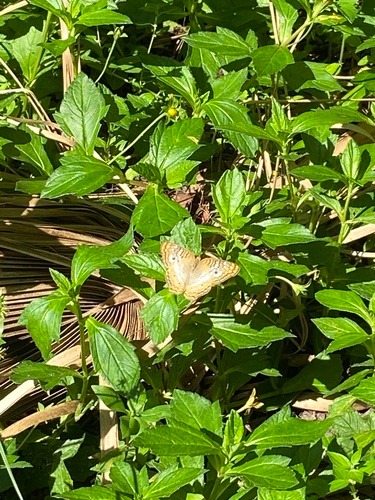
Scientific name: Anartia jatrophae
Common name: White peacock
Family: Nymphalidae
Order: Lepidoptera
Pollinator type: Primary pollinator
Habitat: Gardens, parks, and open areas
Geographic range: Southern United States to Argentina
Conservation status: Least Concern